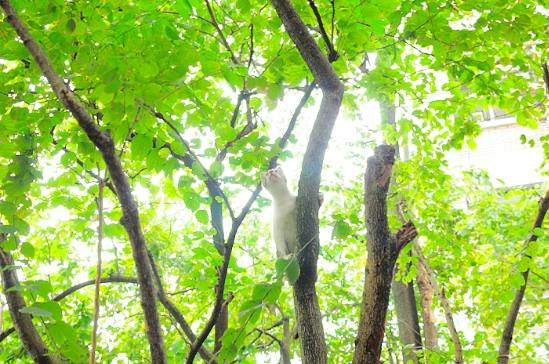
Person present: No